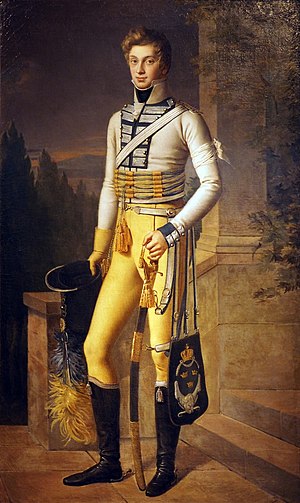
Wilhelm Malte I. / Liv
Den unge Wilhelm Malte I. i en svensk husaruniform
Wilhelm Malte I., Fürst zu Putbus var en tysk Fyrste fra den gamle slaviske-rügenske adelslægt Podebusk. Han fungerede som svensk guvernør i Pommern og senere, under det preussiske herredømme, som formand for Pommern og Rügens kommunale landdag.